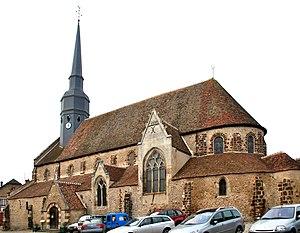
Église Saint-Georges de Dangeau (Classé) This building is indexed in the Base Mérimée, a database of architectural heritage maintained by the French Ministry of Culture,
Cet article recense les monuments historiques d'Eure-et-Loir, en France.
Dangeau est une commune nouvelle, située dans le département d'Eure-et-Loir en région Centre-Val de Loire, créée le 1ᵉʳ janvier 2018.
Cet article recense les monuments historiques français classés en 1959.